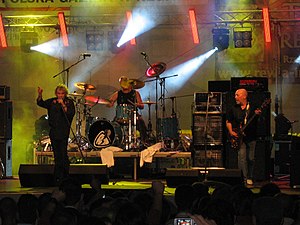
Nazareth (band)
Nazareth, Rzeszów 2009
Nazareth er et skotsk rockband, som har indspillet adskillige hård rock hits, specielt i Storbritannien. Love Hurts er således en typisk rock - ballade, som har inspireret mange andre bands senere. Nazareth havde sin storhedstid i 1970erne, men turnerer stadig i 2010.